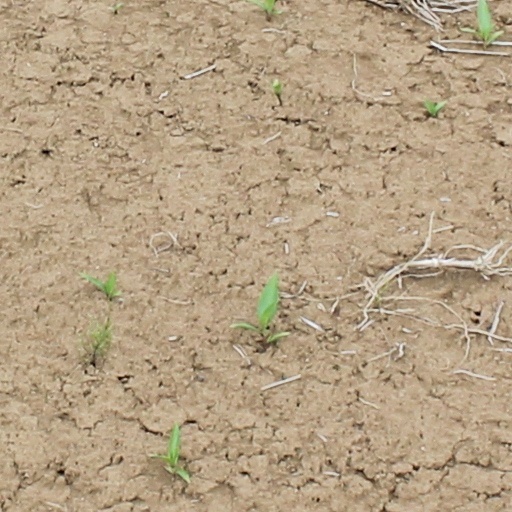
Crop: wheat